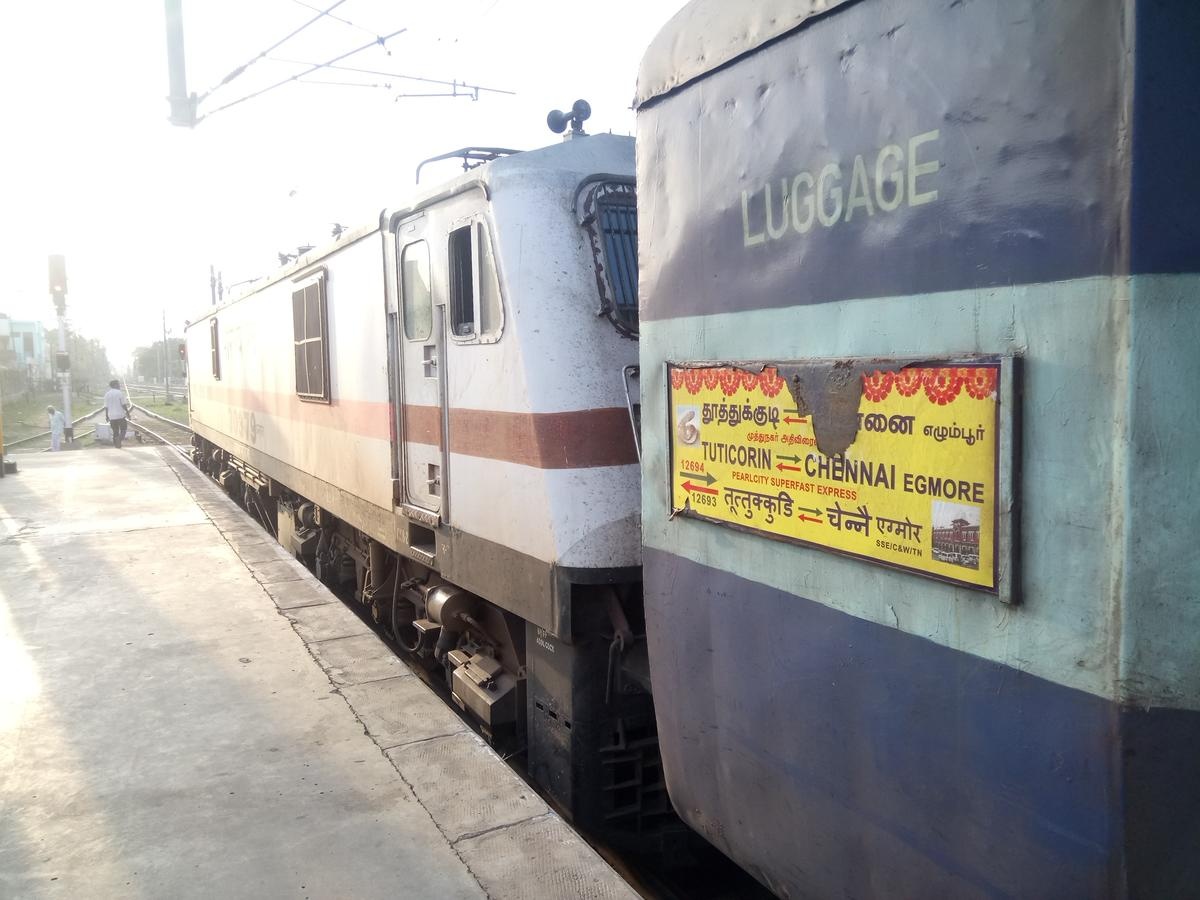
Pearl City Express Is At Tuticorin